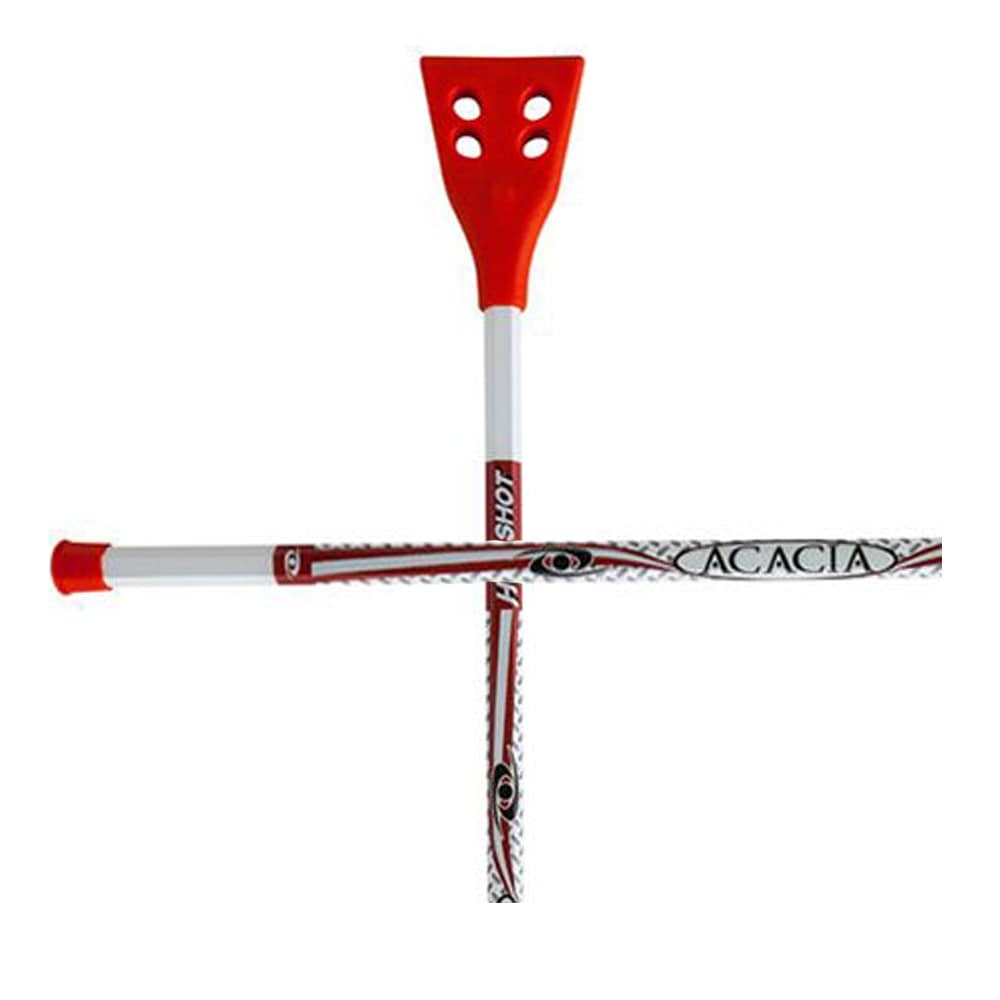
HOT SHOT
HOT SHOT : Lightweight Aluminum AL-6900 series with titanium alloy shaft, Acacia has created the strongest and most durable shaft available in the market. Polymer resin head with a concave center enhances the player’s control, maximizing power in play.
Brand: acacia.sports
Category: Sporting Goods > Athletics > Broomball Equipment > Broomball Brooms